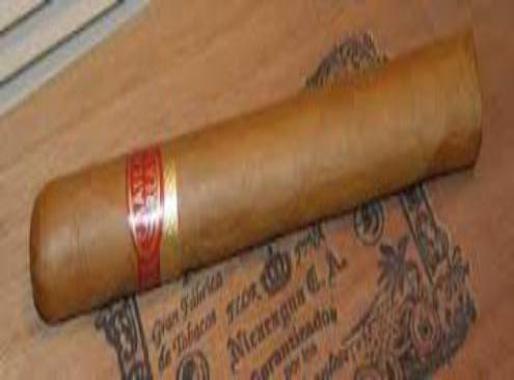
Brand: chateau real
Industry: Necessities